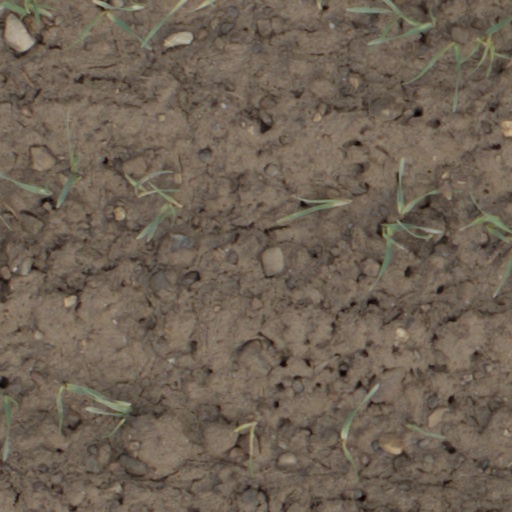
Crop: wheat